Fábrica de Braço de Prata

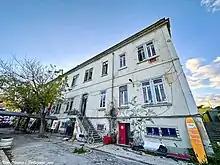
The Fábrica de Braço de Prata building was part of a military factory that now is a cultural centre.

Fábrica de Braço de Prata (Portuguese for "Silver Arm Factory"), (Braço de Prata Factory), originally "Fábrica de Material de Guerra de Braço de Prata" (Braço de Prata War Material Factory) was a small arms, light artillery, ammunition and ordnance factory owned by the Portuguese Government. It also designed and developed its own armament and ammunition in addition to the licensed production of foreign weapons, including a Portuguese version of the Heckler & Koch G3 ("Espingarda m/961") widely used during the Portuguese Colonial War.